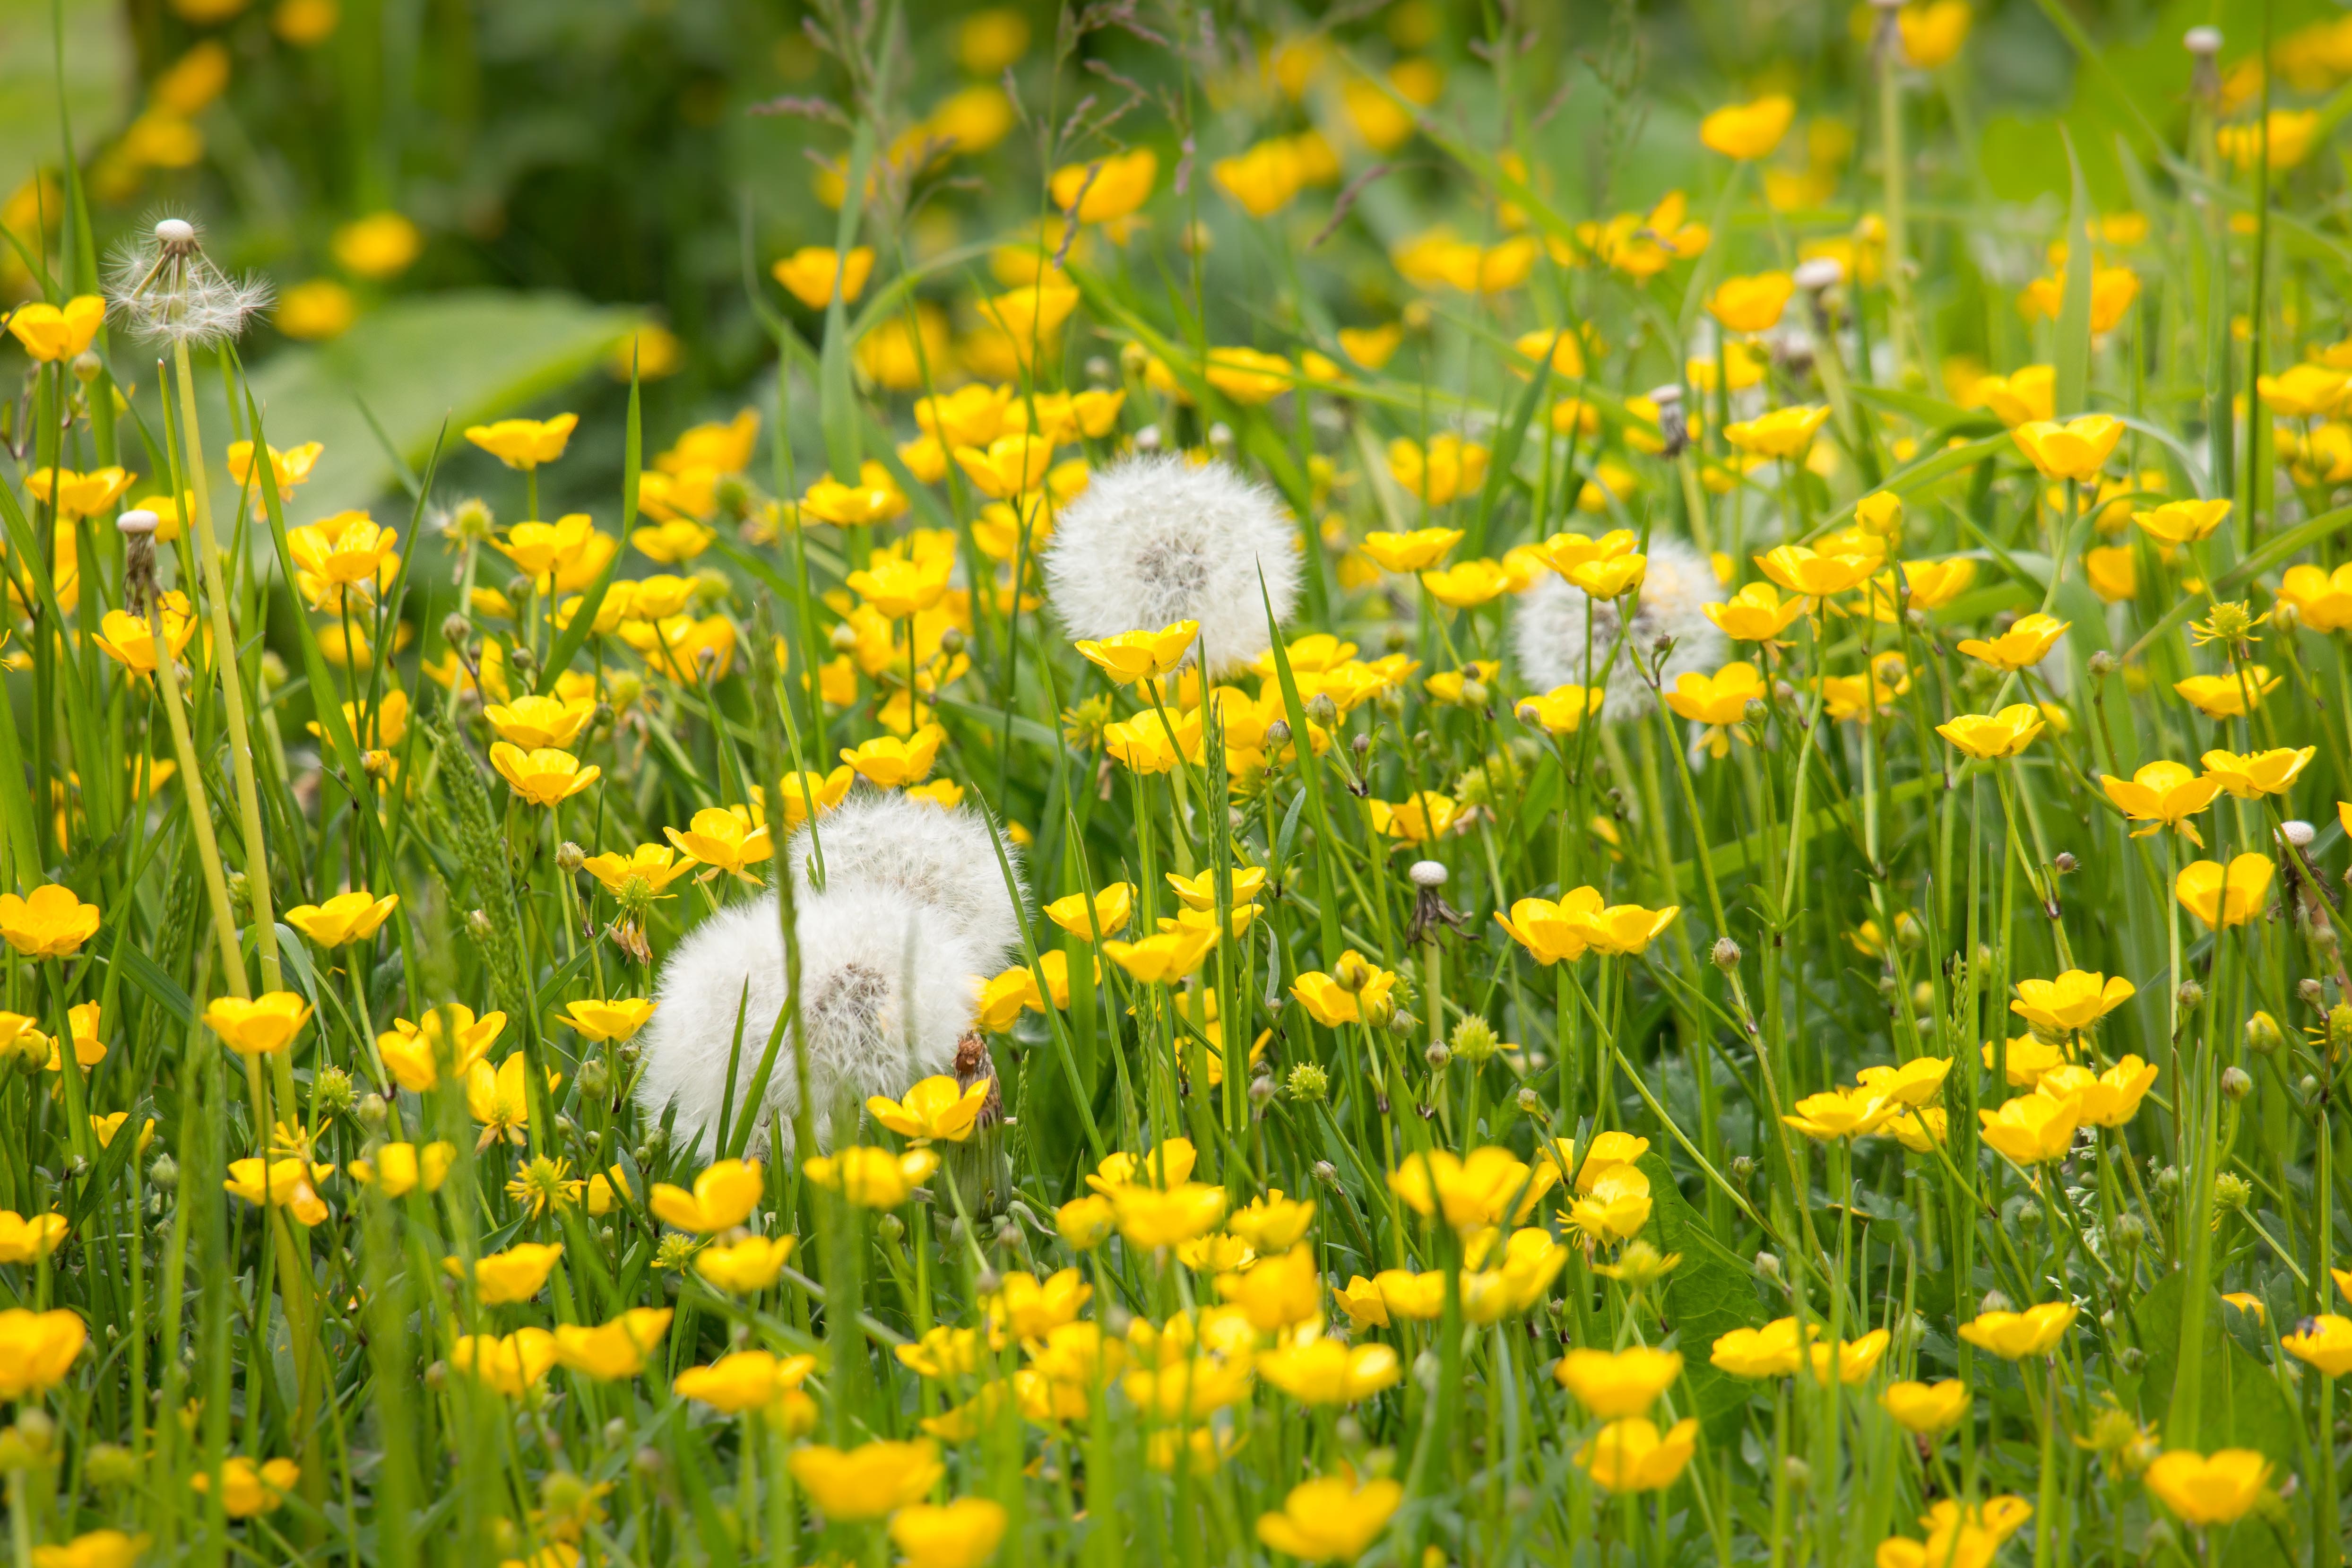
nature, grass, plant, field, lawn, meadow, dandelion, prairie, sunlight, flower, summer, spring, pasture, yellow, agriculture, flora, plain, wildflower, flowers, pointed flower, grassland, habitat, buttercup, flowering plant, sharp buttercup, natural environment, grass family, land plant, chamaemelum nobile